Starship Down

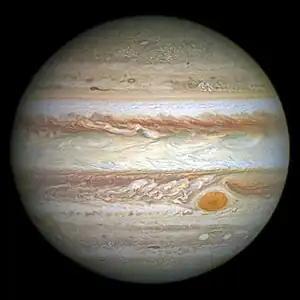
Many special effect scenes take place inside a gas giant. An example of this type is the real-life planet Jupiter ("pictured")

This episode was written by David Mack and John J. Ordover. Writer David Mack stated that the inspiration for this episode came from the 1981 Wolfgang Petersen film "Das Boot". These two writers also wrote the "Star Trek" comic book series "Divided We Fall."